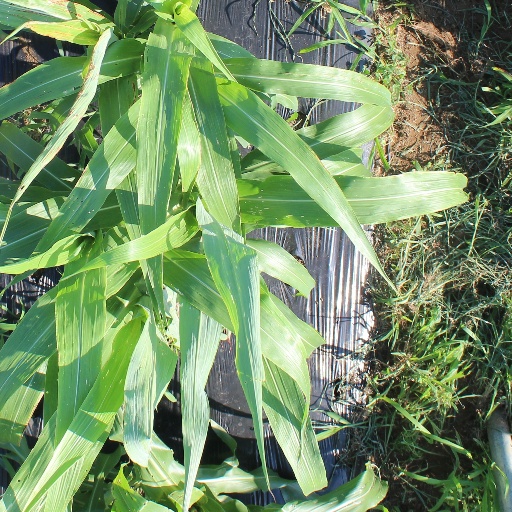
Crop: sorghum